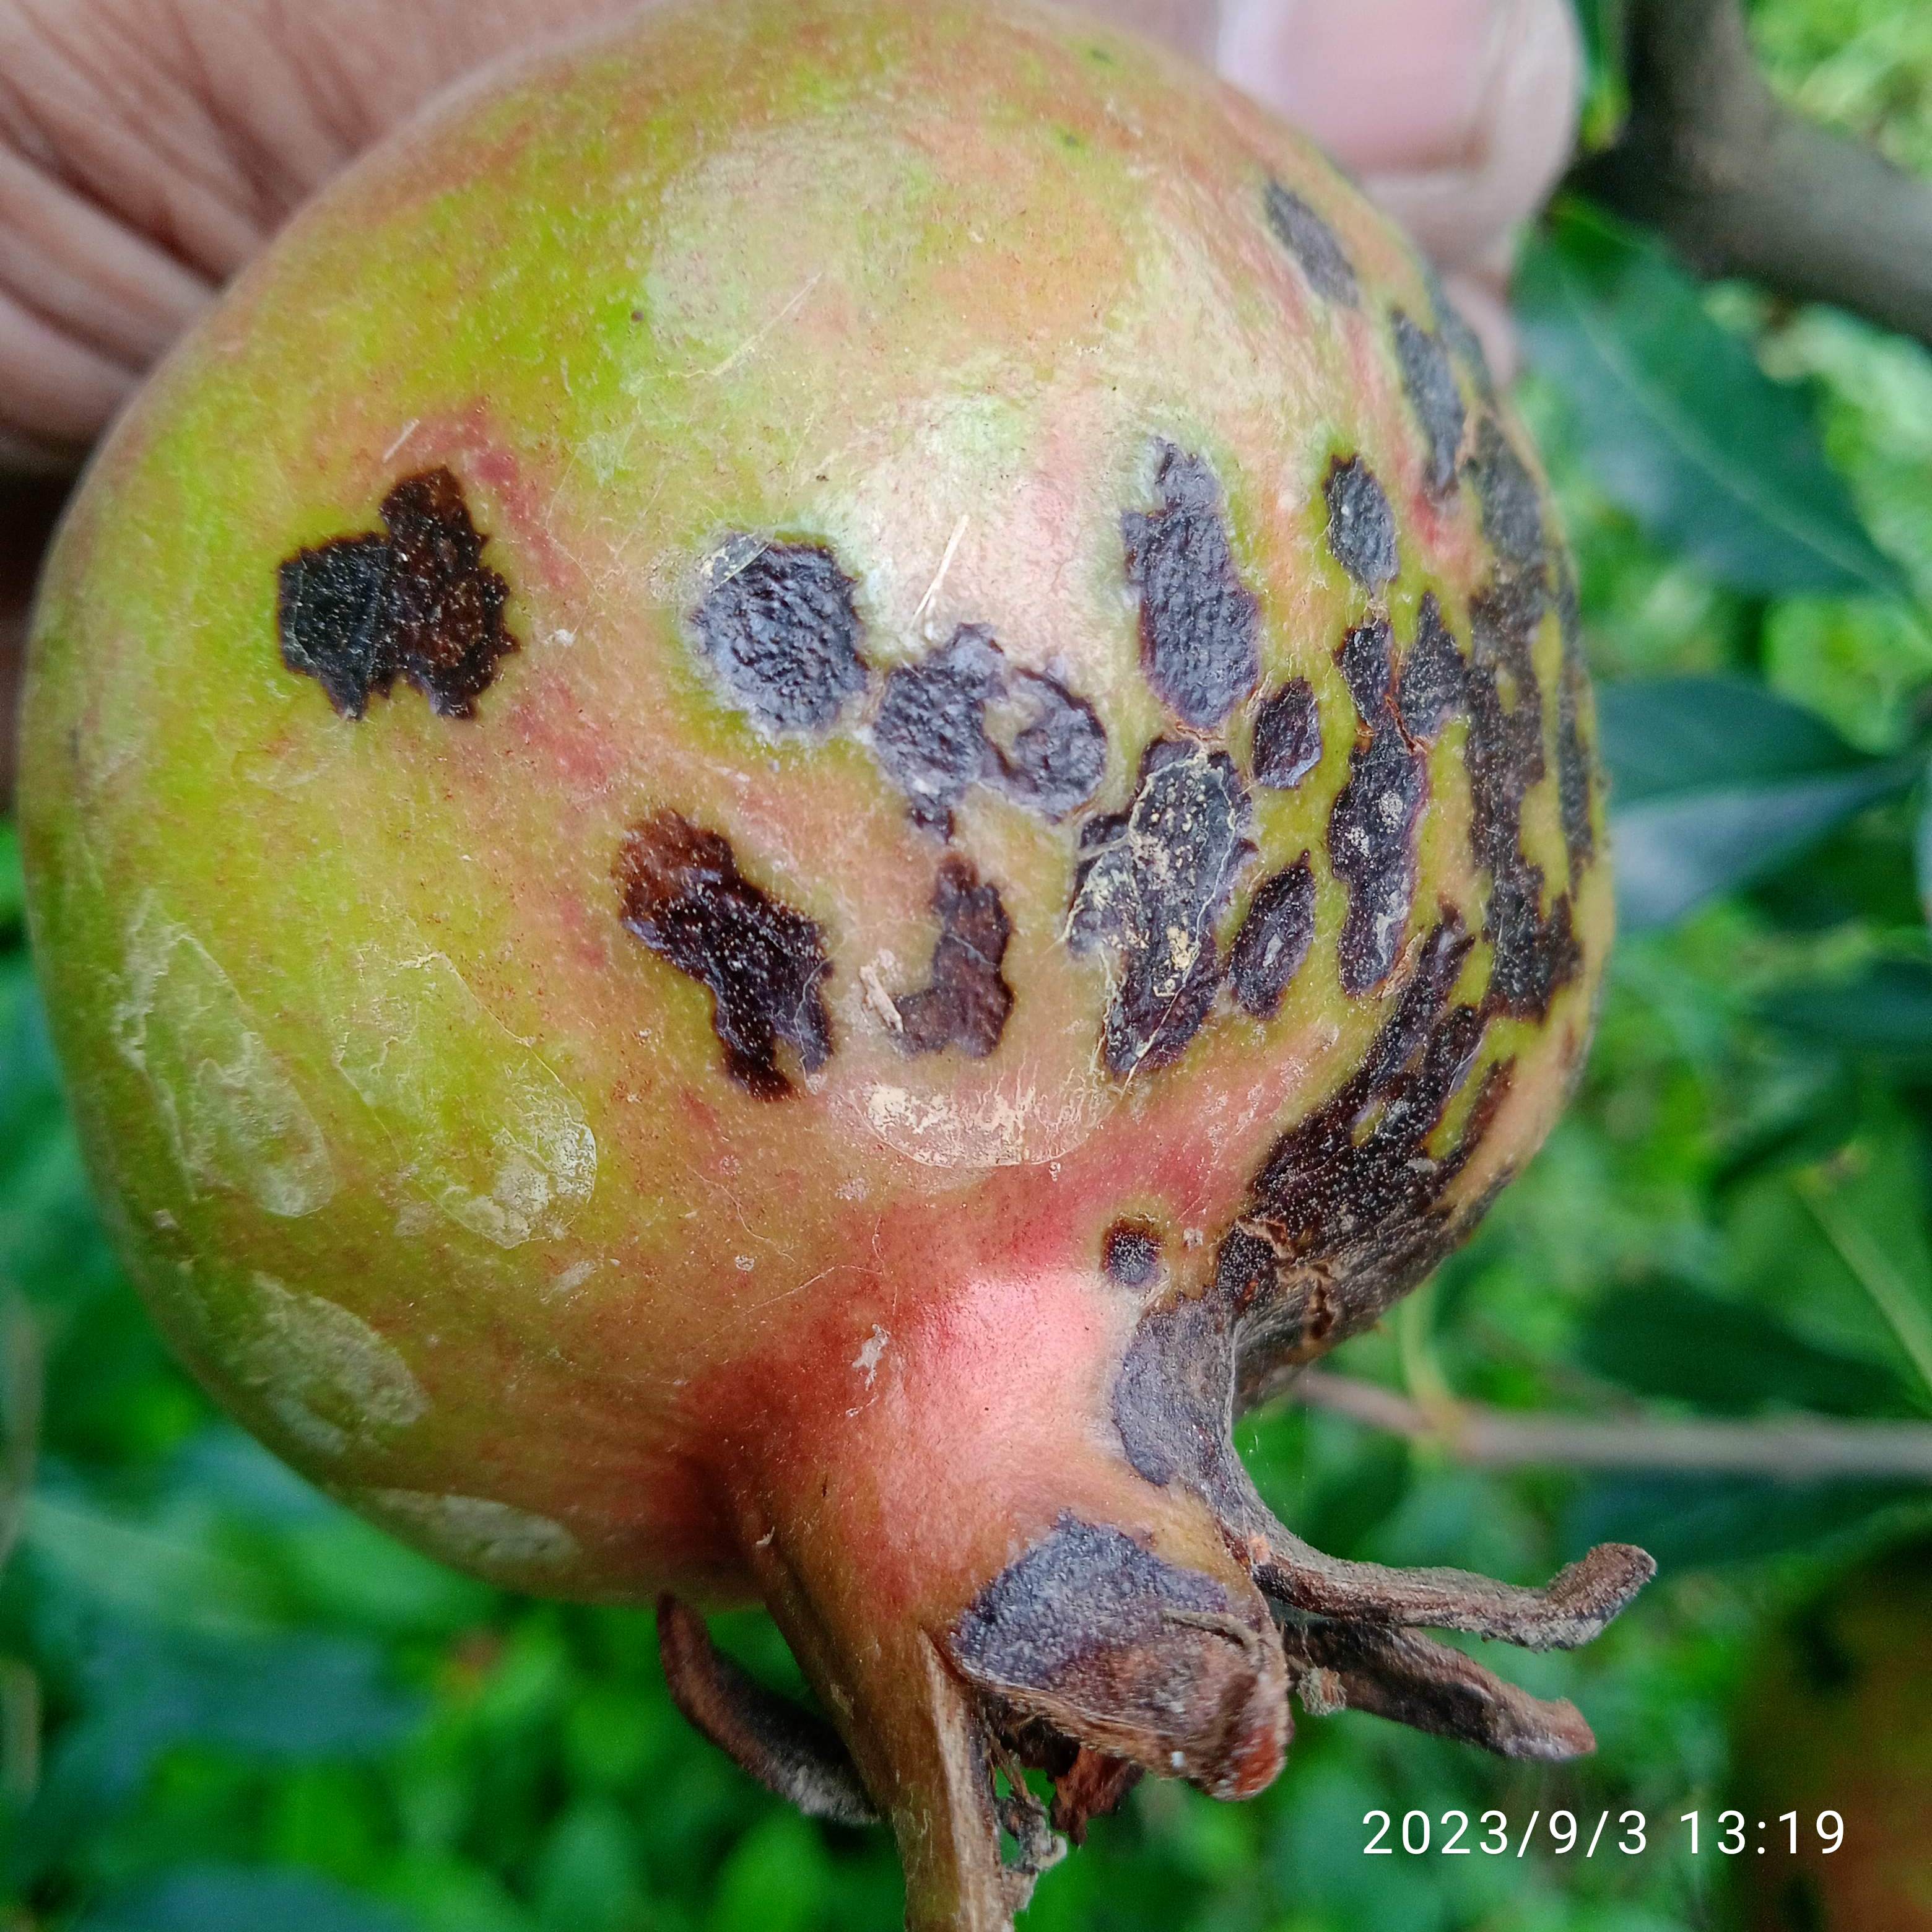
Label: Anthracnose